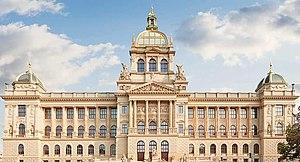
Prague est la capitale et la plus grande ville de la Tchéquie, en Bohême. Située au cœur de l'Europe centrale, à l'ouest du pays, la ville est édifiée sur les rives de la Vltava.